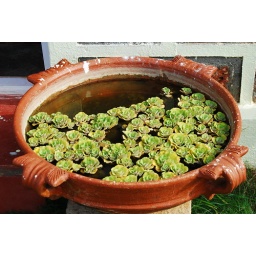
Peculiar water plants in a huge pot drift and float to get together